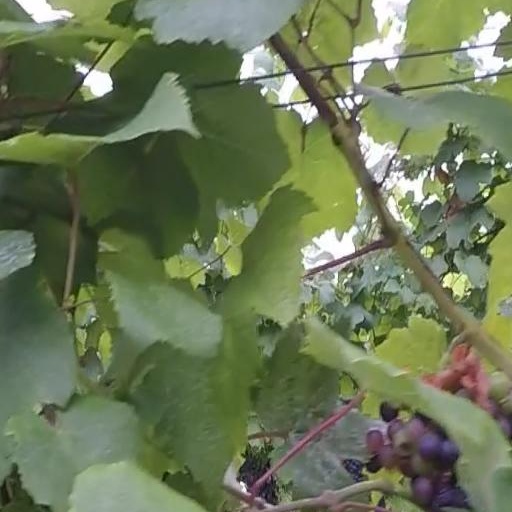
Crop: grape